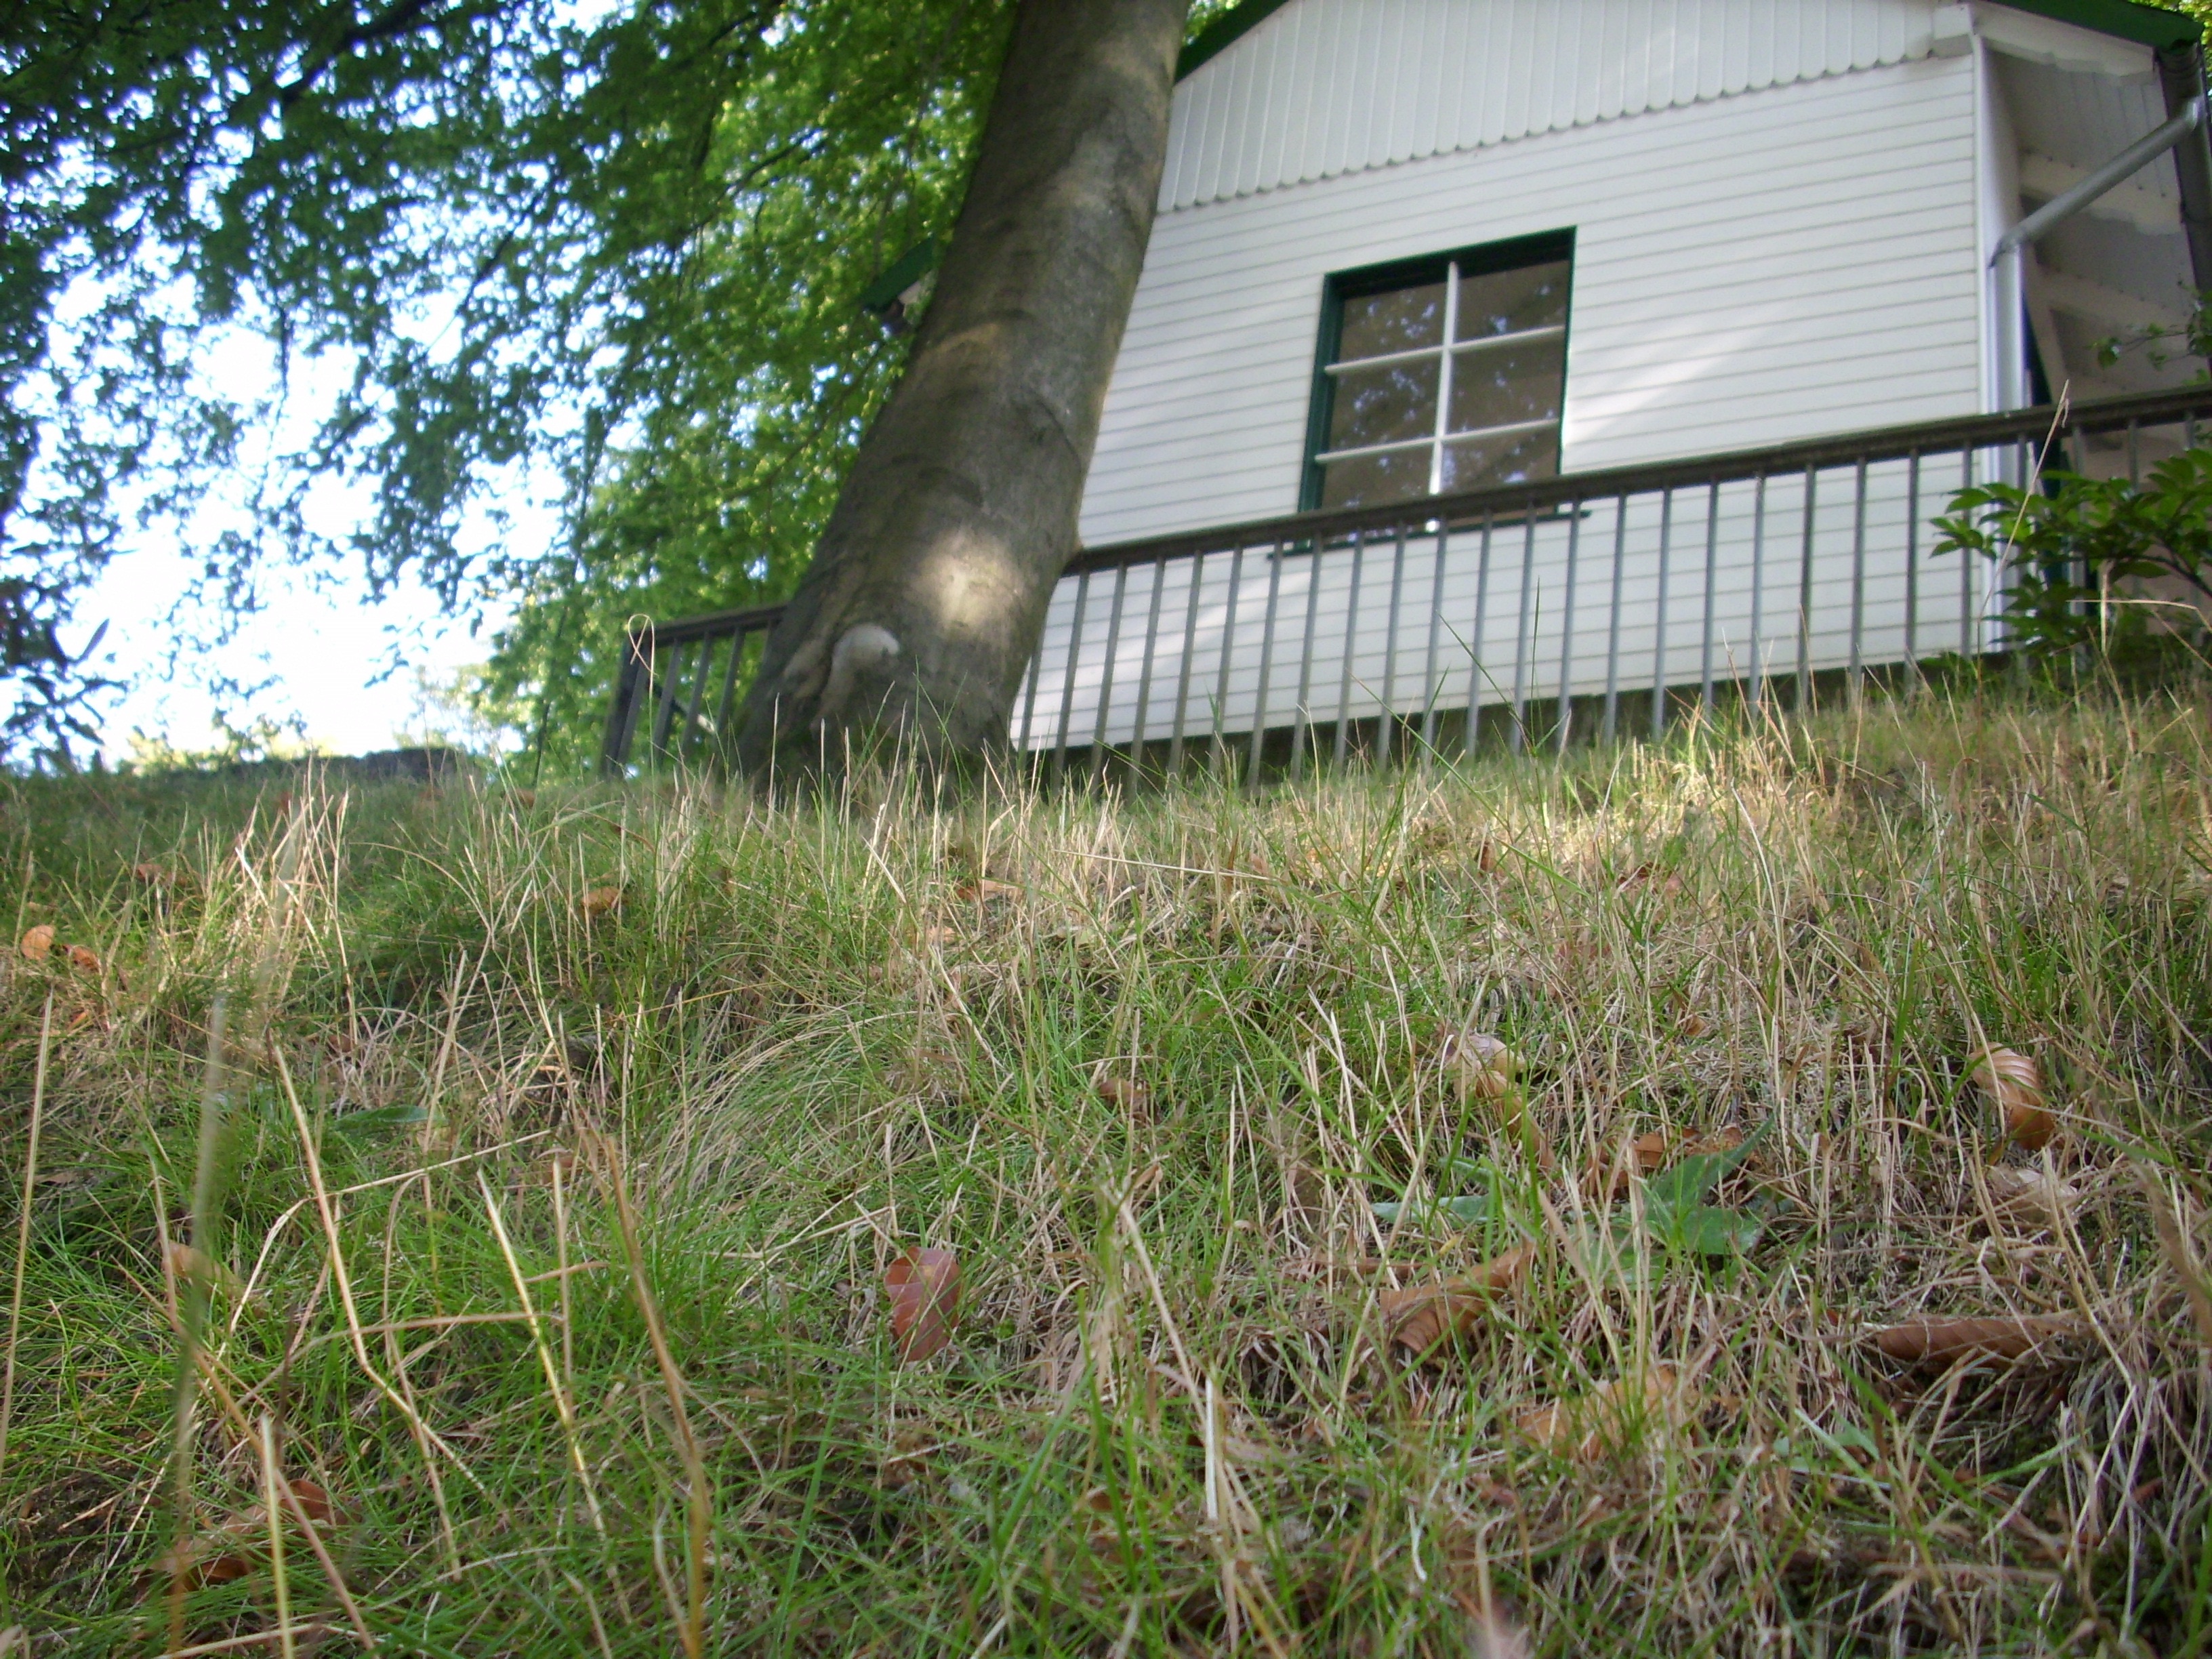
grass, lawn, home, cottage, backyard, property, yard, rural area